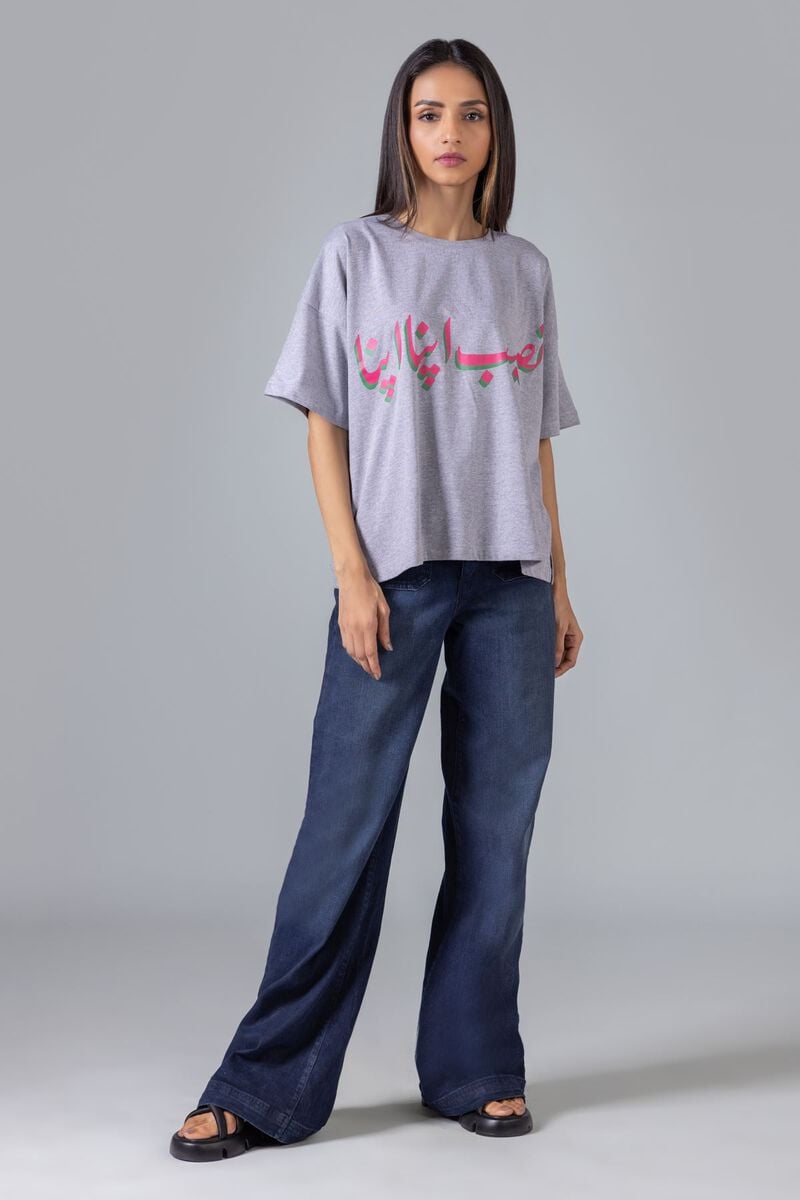
grey multi arabic print tee